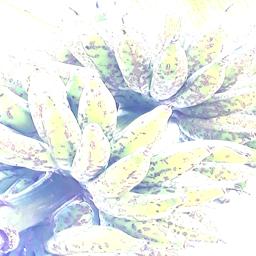
Label: BANANA FRUIT- SCARRING BEETLE